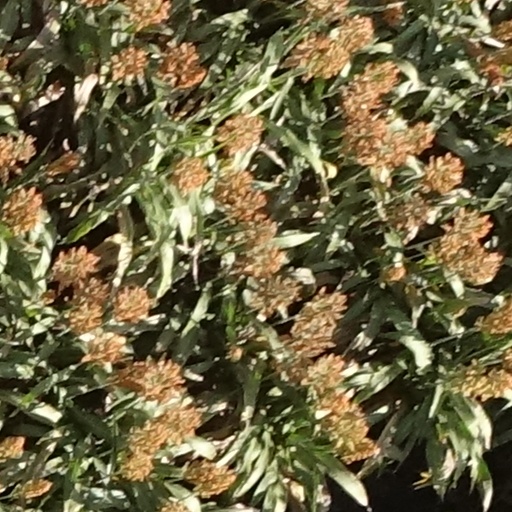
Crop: sorghum